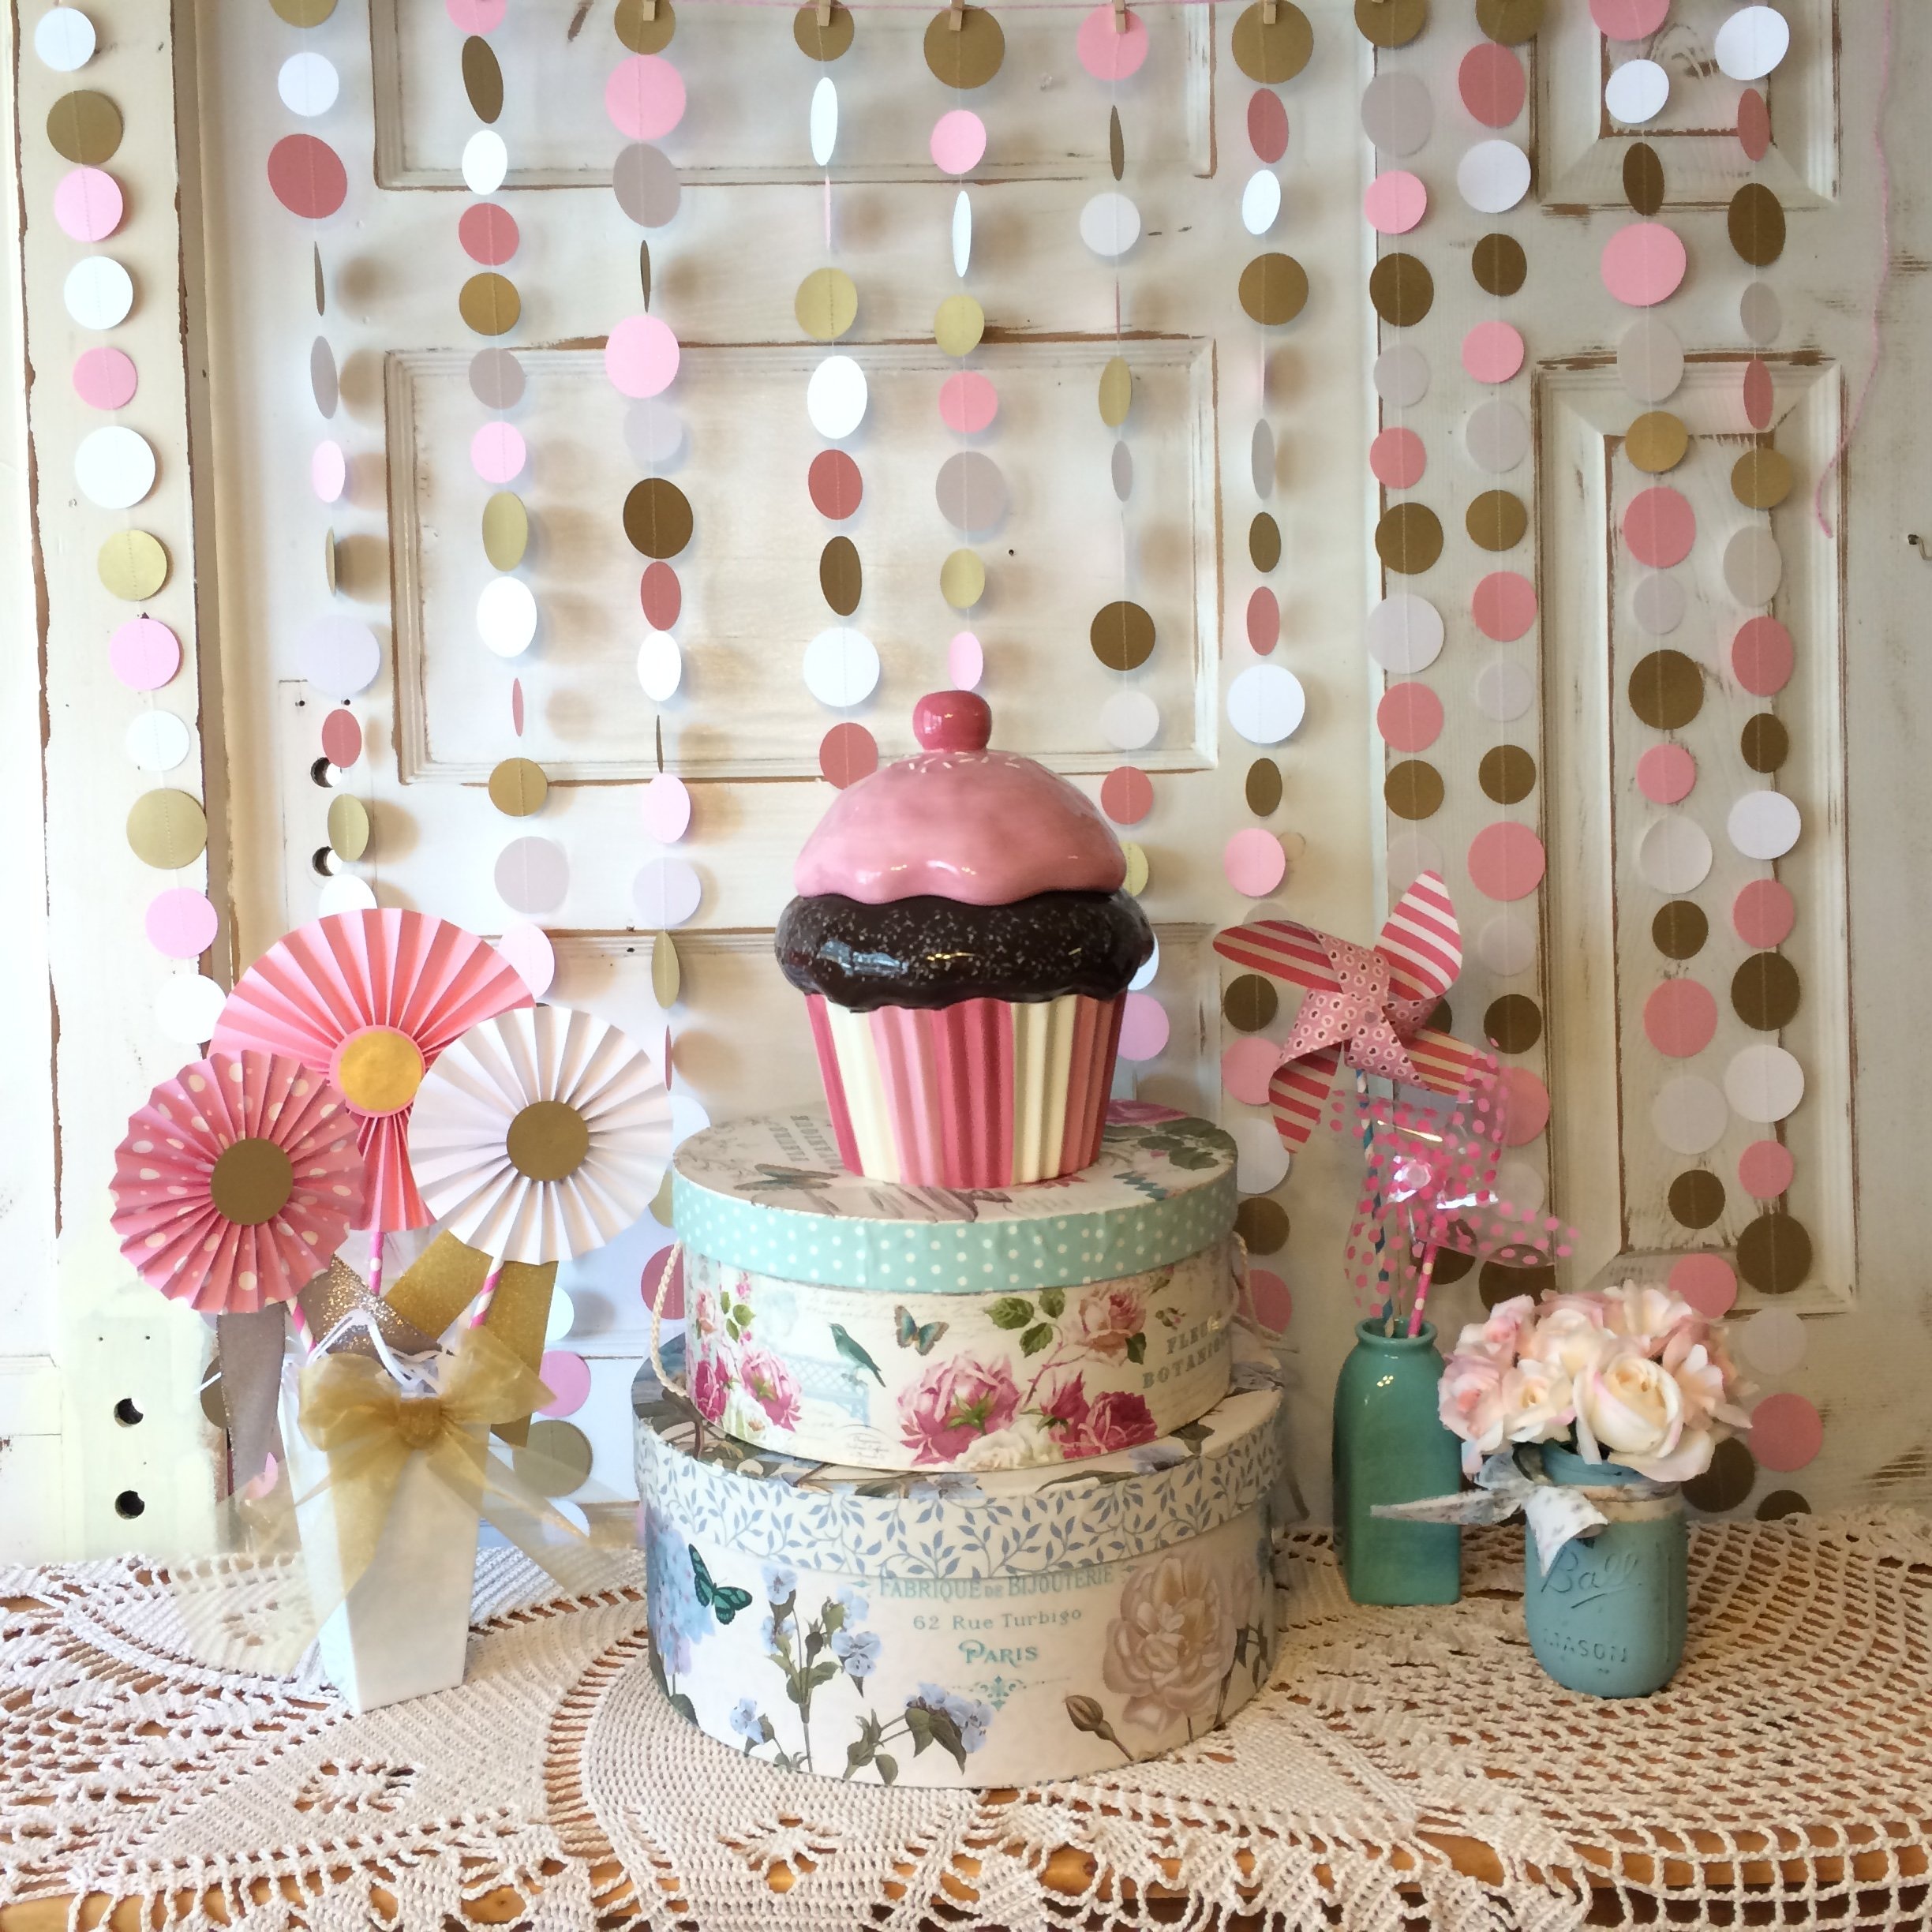
flower, food, pink, dessert, cake, baby, icing, party, shower, cake decorating, centrepiece, baby shower